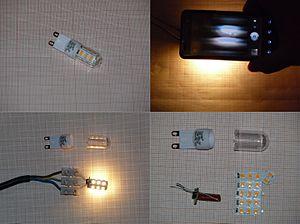
Circuit électrique interne: Alimentation capacitive Català: Estabilitzador: Font capacitiva